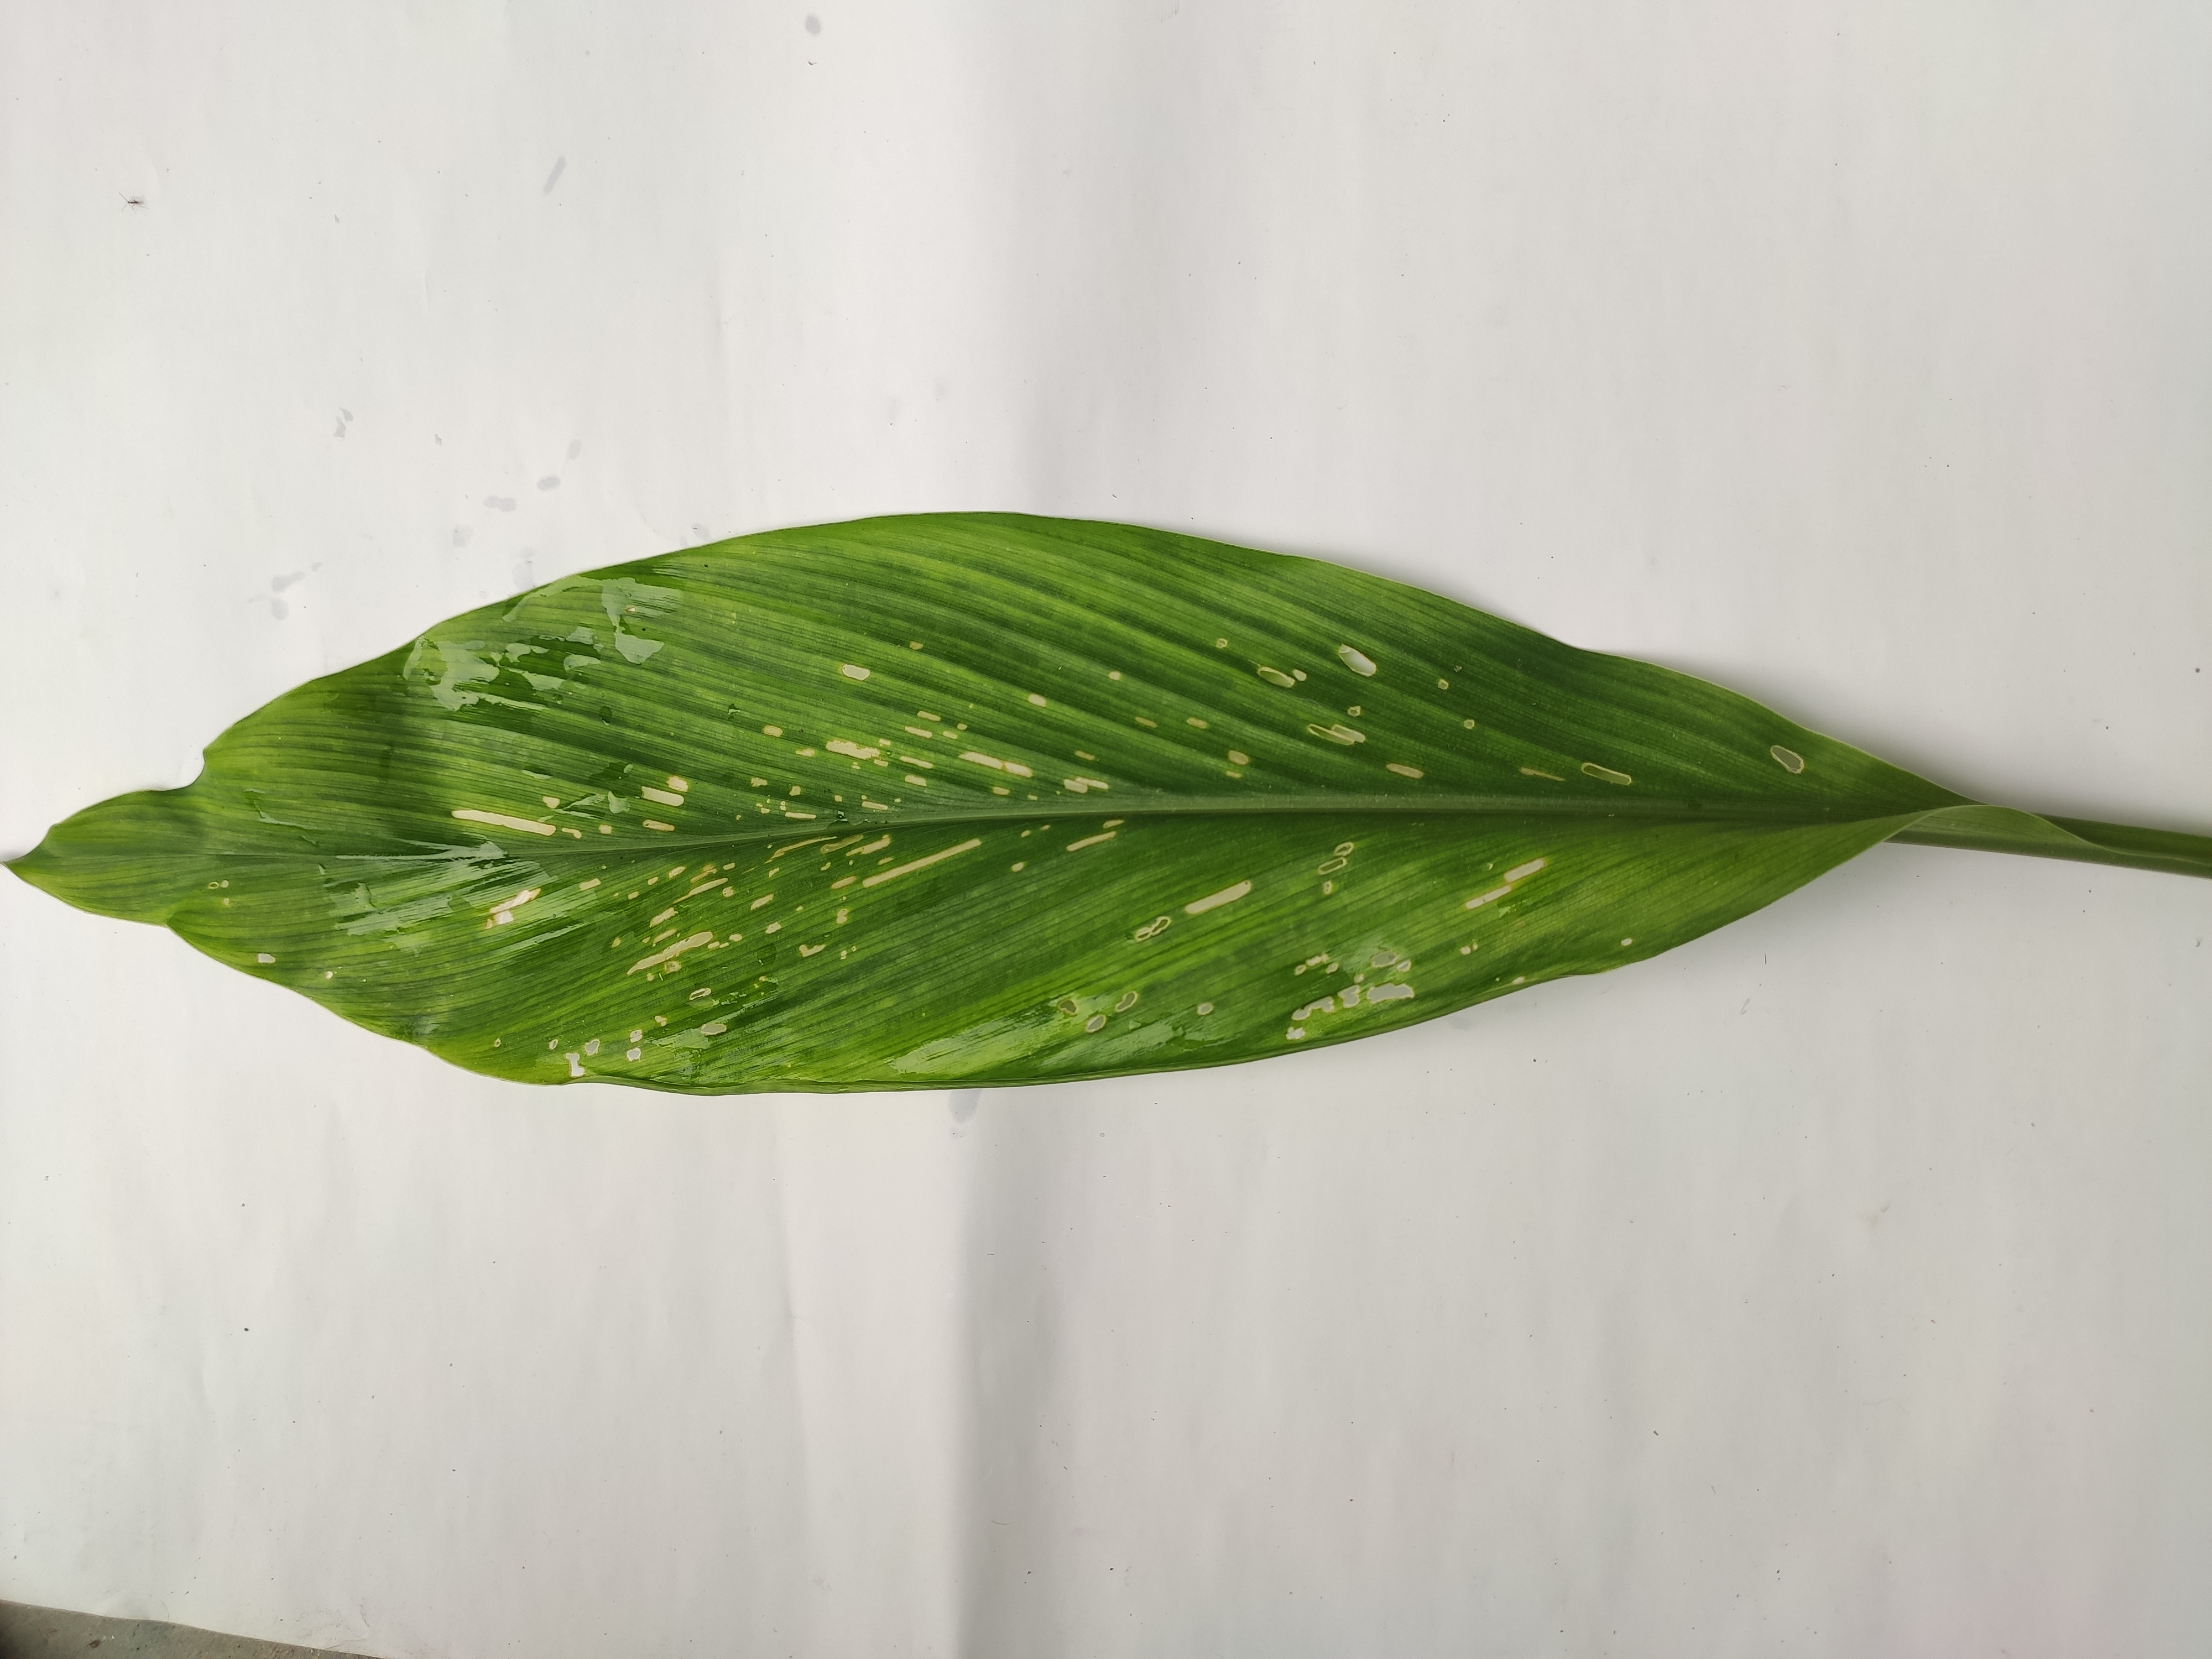
Label: Aphids_Disease